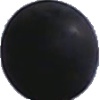
Label: blue_grape